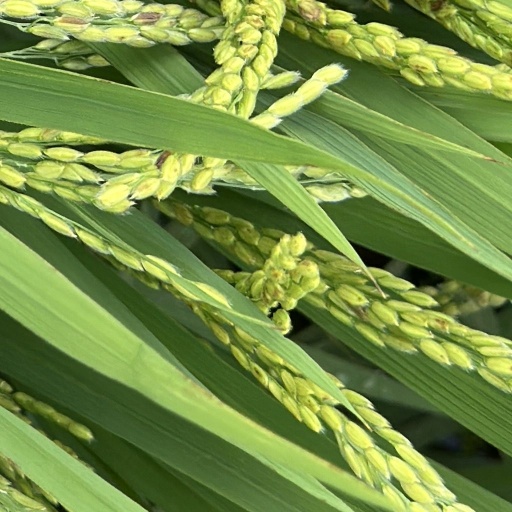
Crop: rice